MD-82 mine

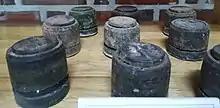
MD-82B mines on display at the APOPO Visitor Center in Siem Reap, Cambodia

The MD-82 is a Vietnamese anti-personnel blast mine, that is broadly similar to the United States M14 mine, although the fuzing system is different.